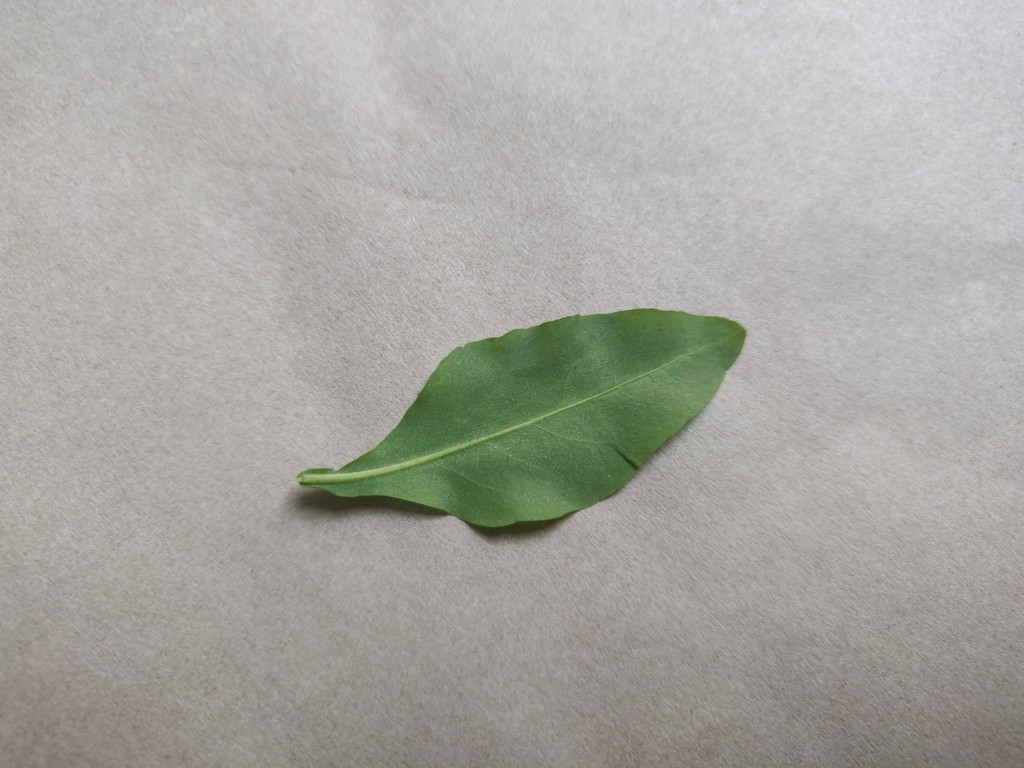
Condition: Healthy
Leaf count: single
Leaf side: back